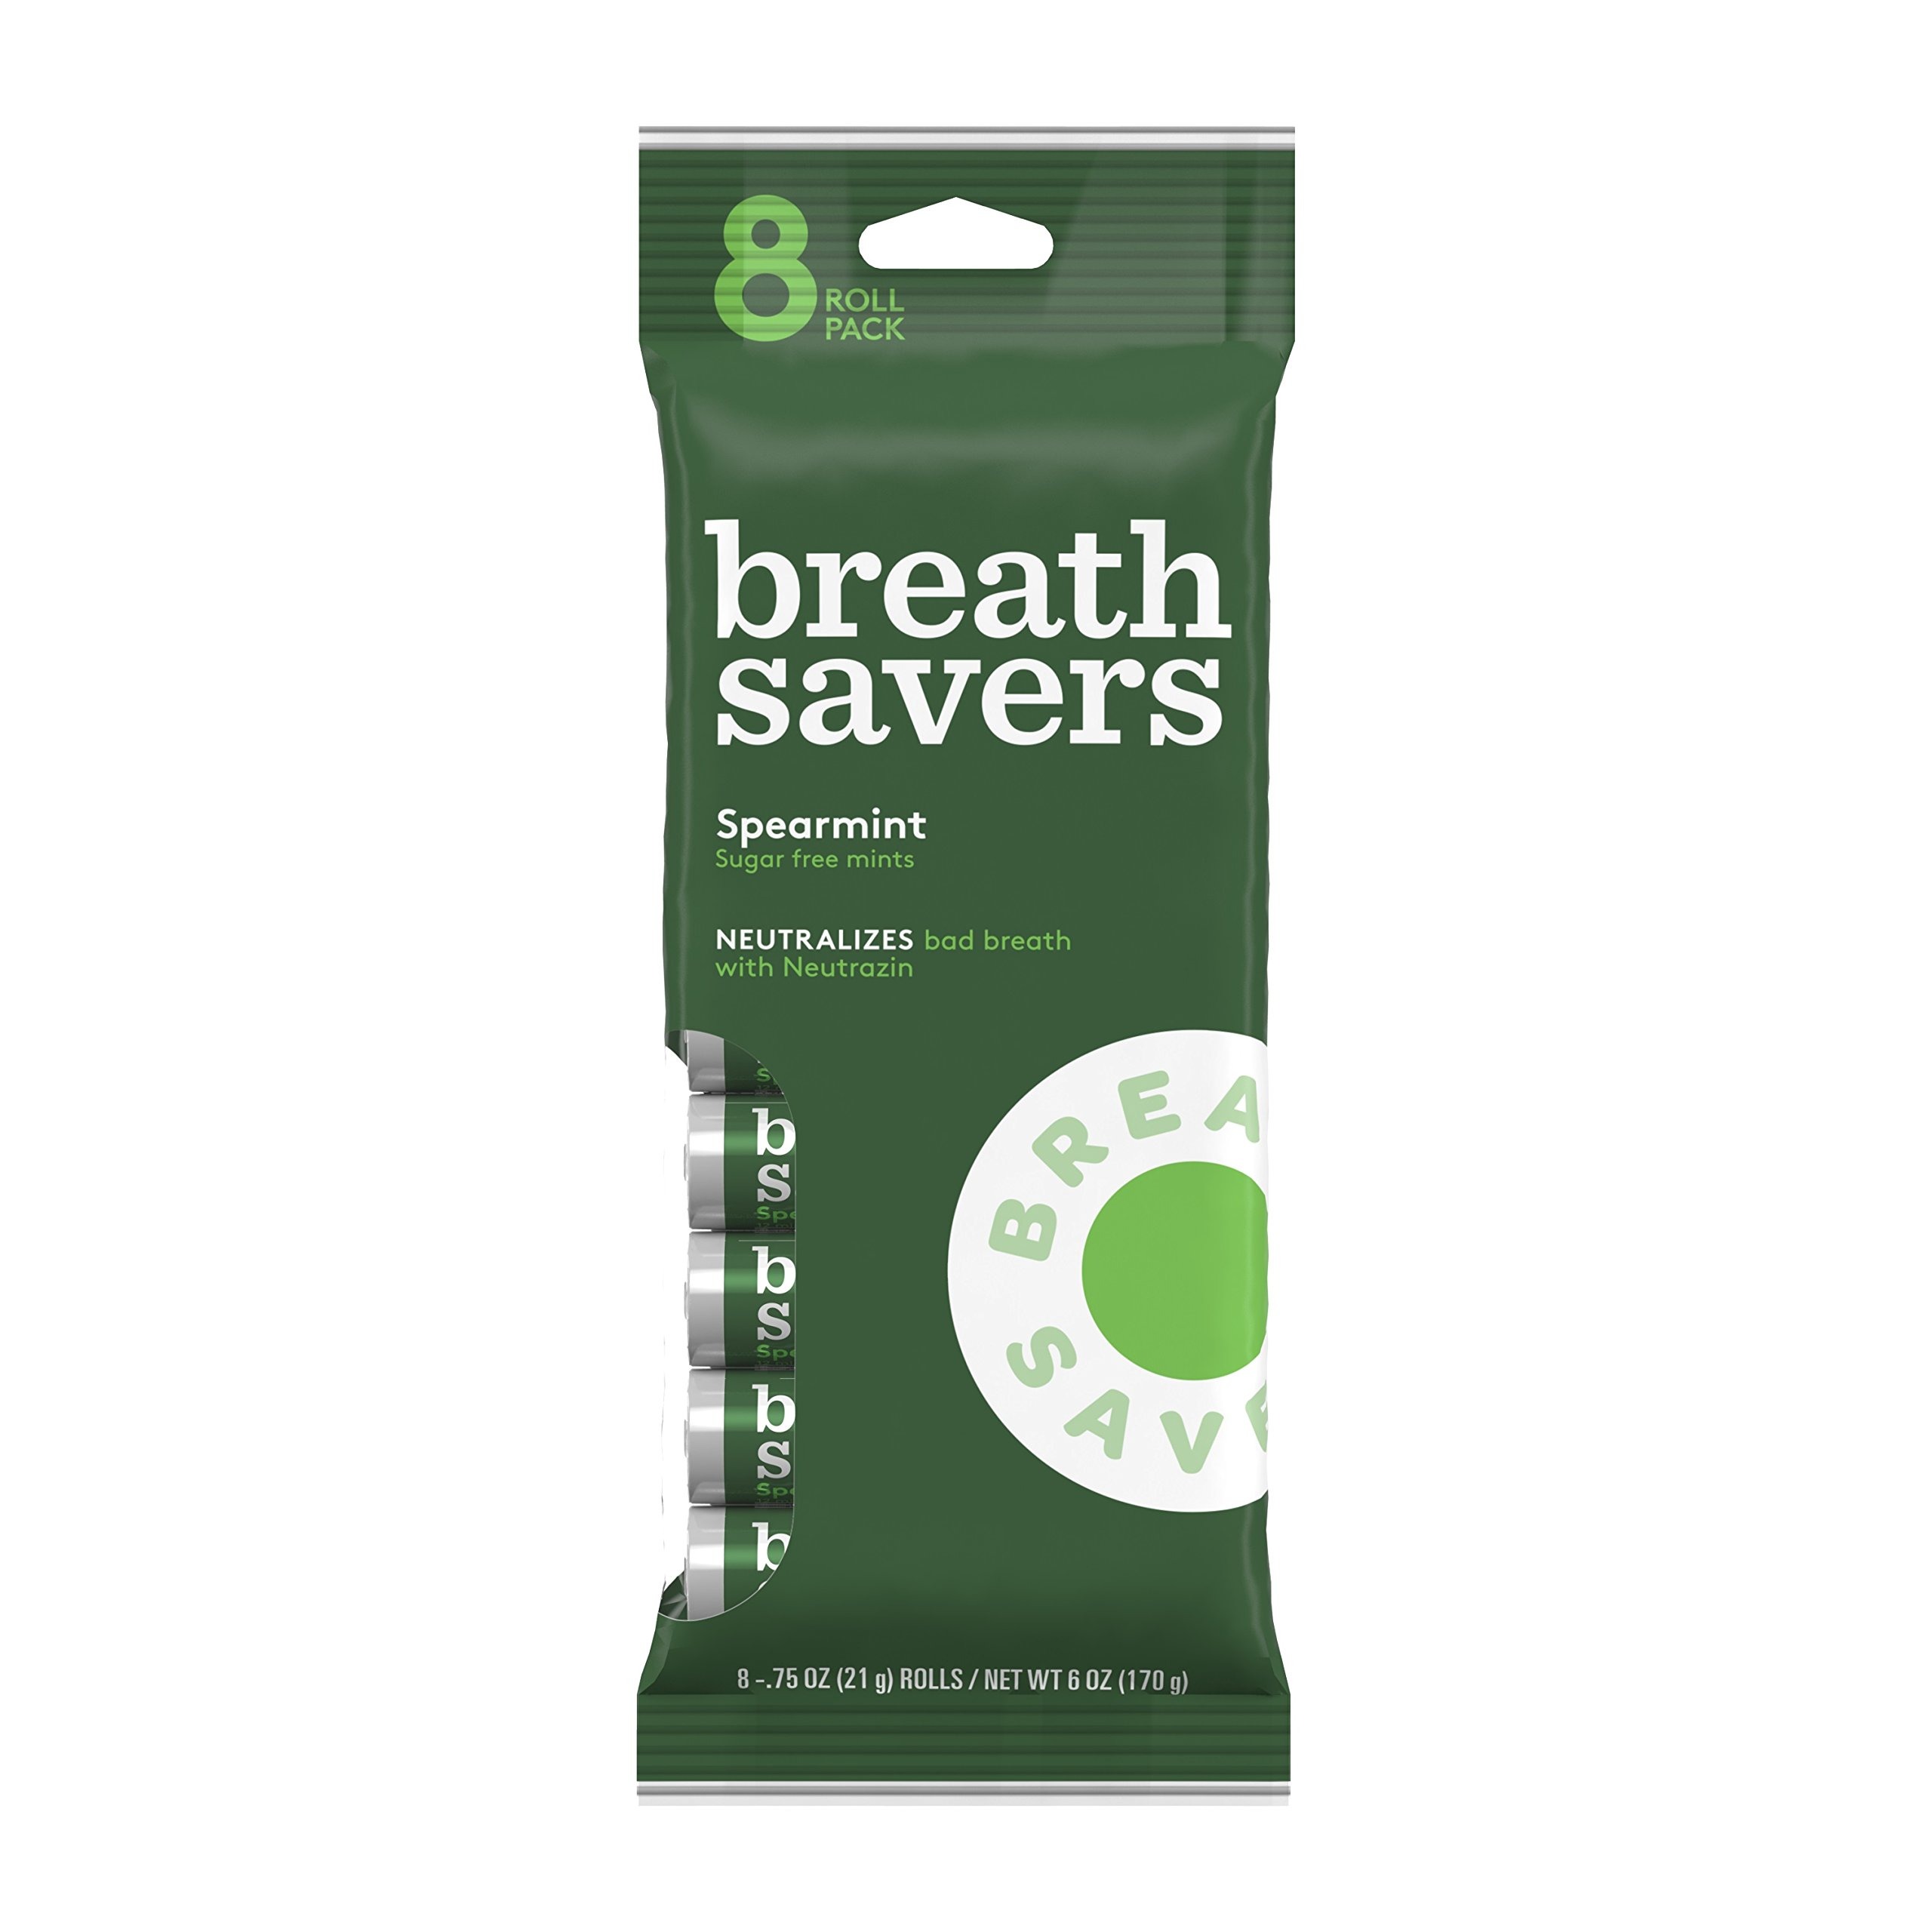
Item Name: BREATH SAVERS Mints, 8 Rolls (Pack of 5), Spearmint
Bullet Point 1: Stash these in your purse, desk, and car for fresh breath any time, any place
Bullet Point 2: Spearmint flavor
Bullet Point 3: Sugar free breath mints
Bullet Point 4: Contains Neutrazin, which neutralizes bad breath instead of masking it
Bullet Point 5: Includes 5 packs of 8 rolls of BREATH SAVERS Mints in Spearmint Flavor (6-Ounce Pack)
Value: 30.0
Unit: Ounce

Price: 6.635